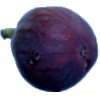
Label: Fig 1